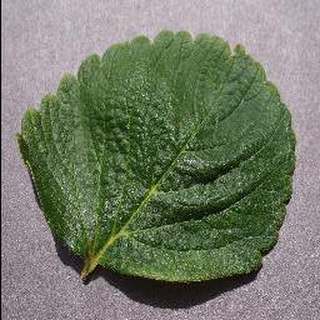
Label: healthy_strawberry